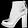
Label: Ankle boot